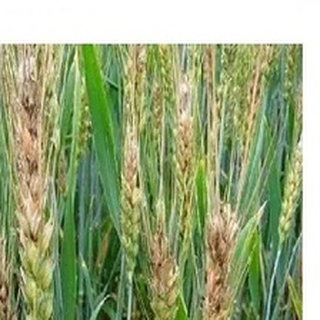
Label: wheat_fusarium_head_blight